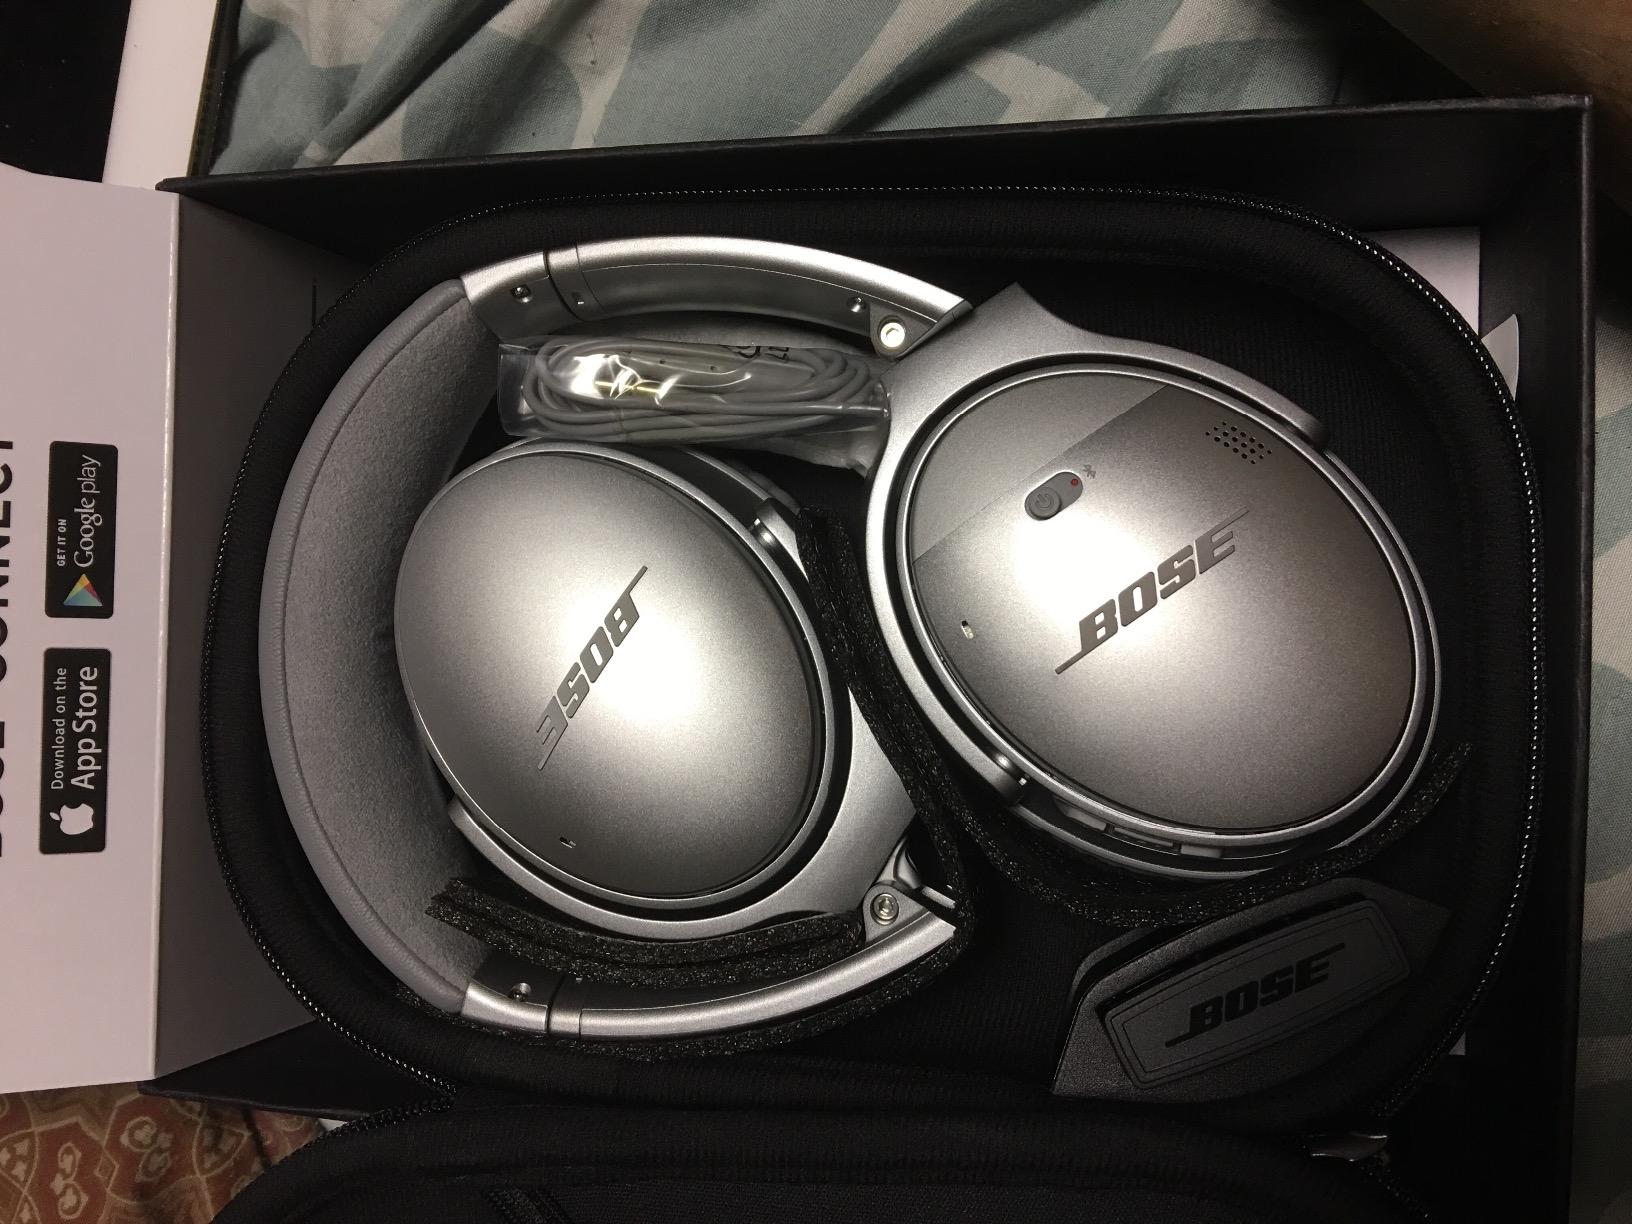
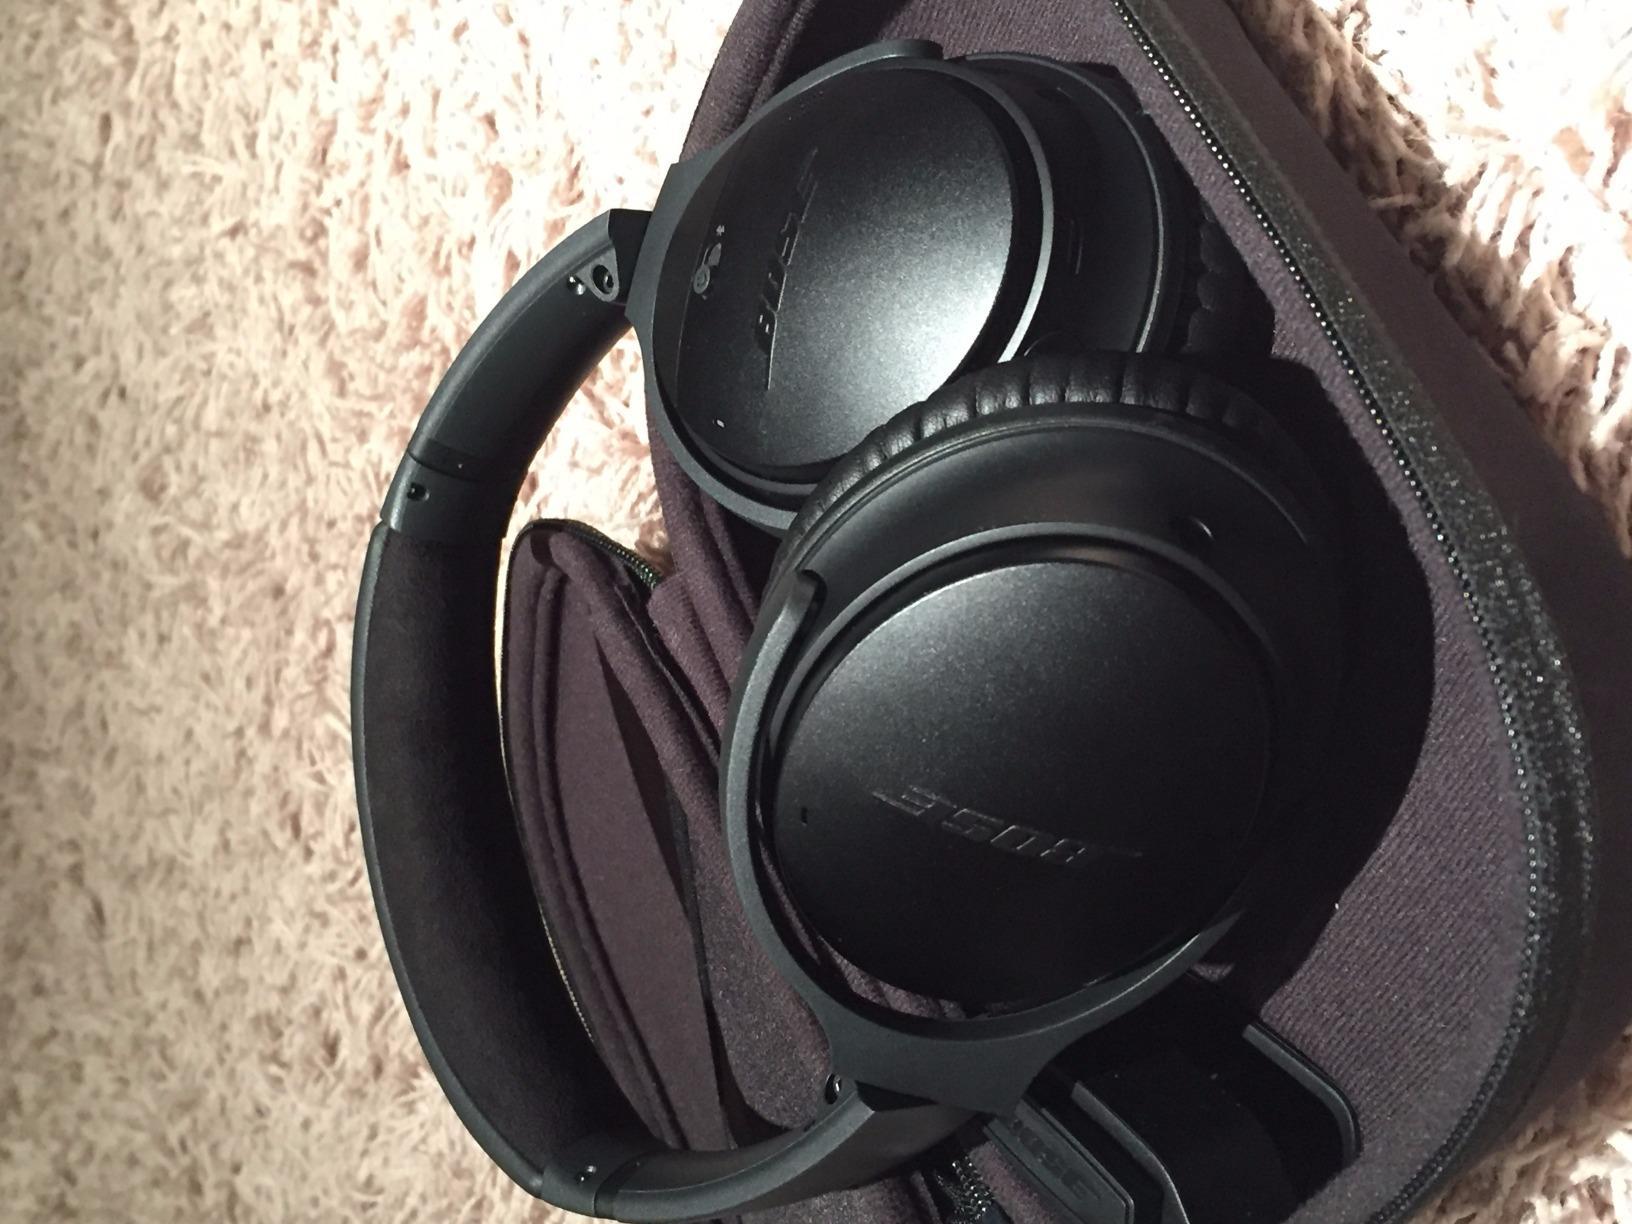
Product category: headphones
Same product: no